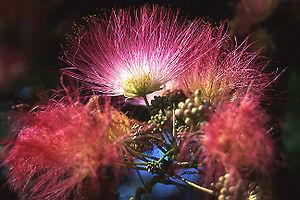
L'Albizia, Arbre à soie, Acacia de Constantinople ou Mimosa de Constantinople, est un arbre à feuillage caduc de la famille des fabacées.